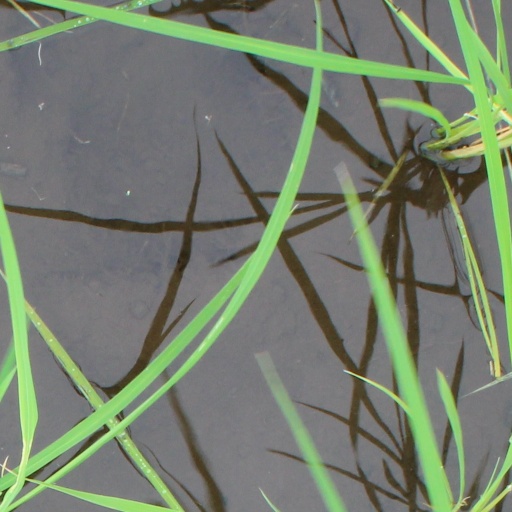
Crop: rice